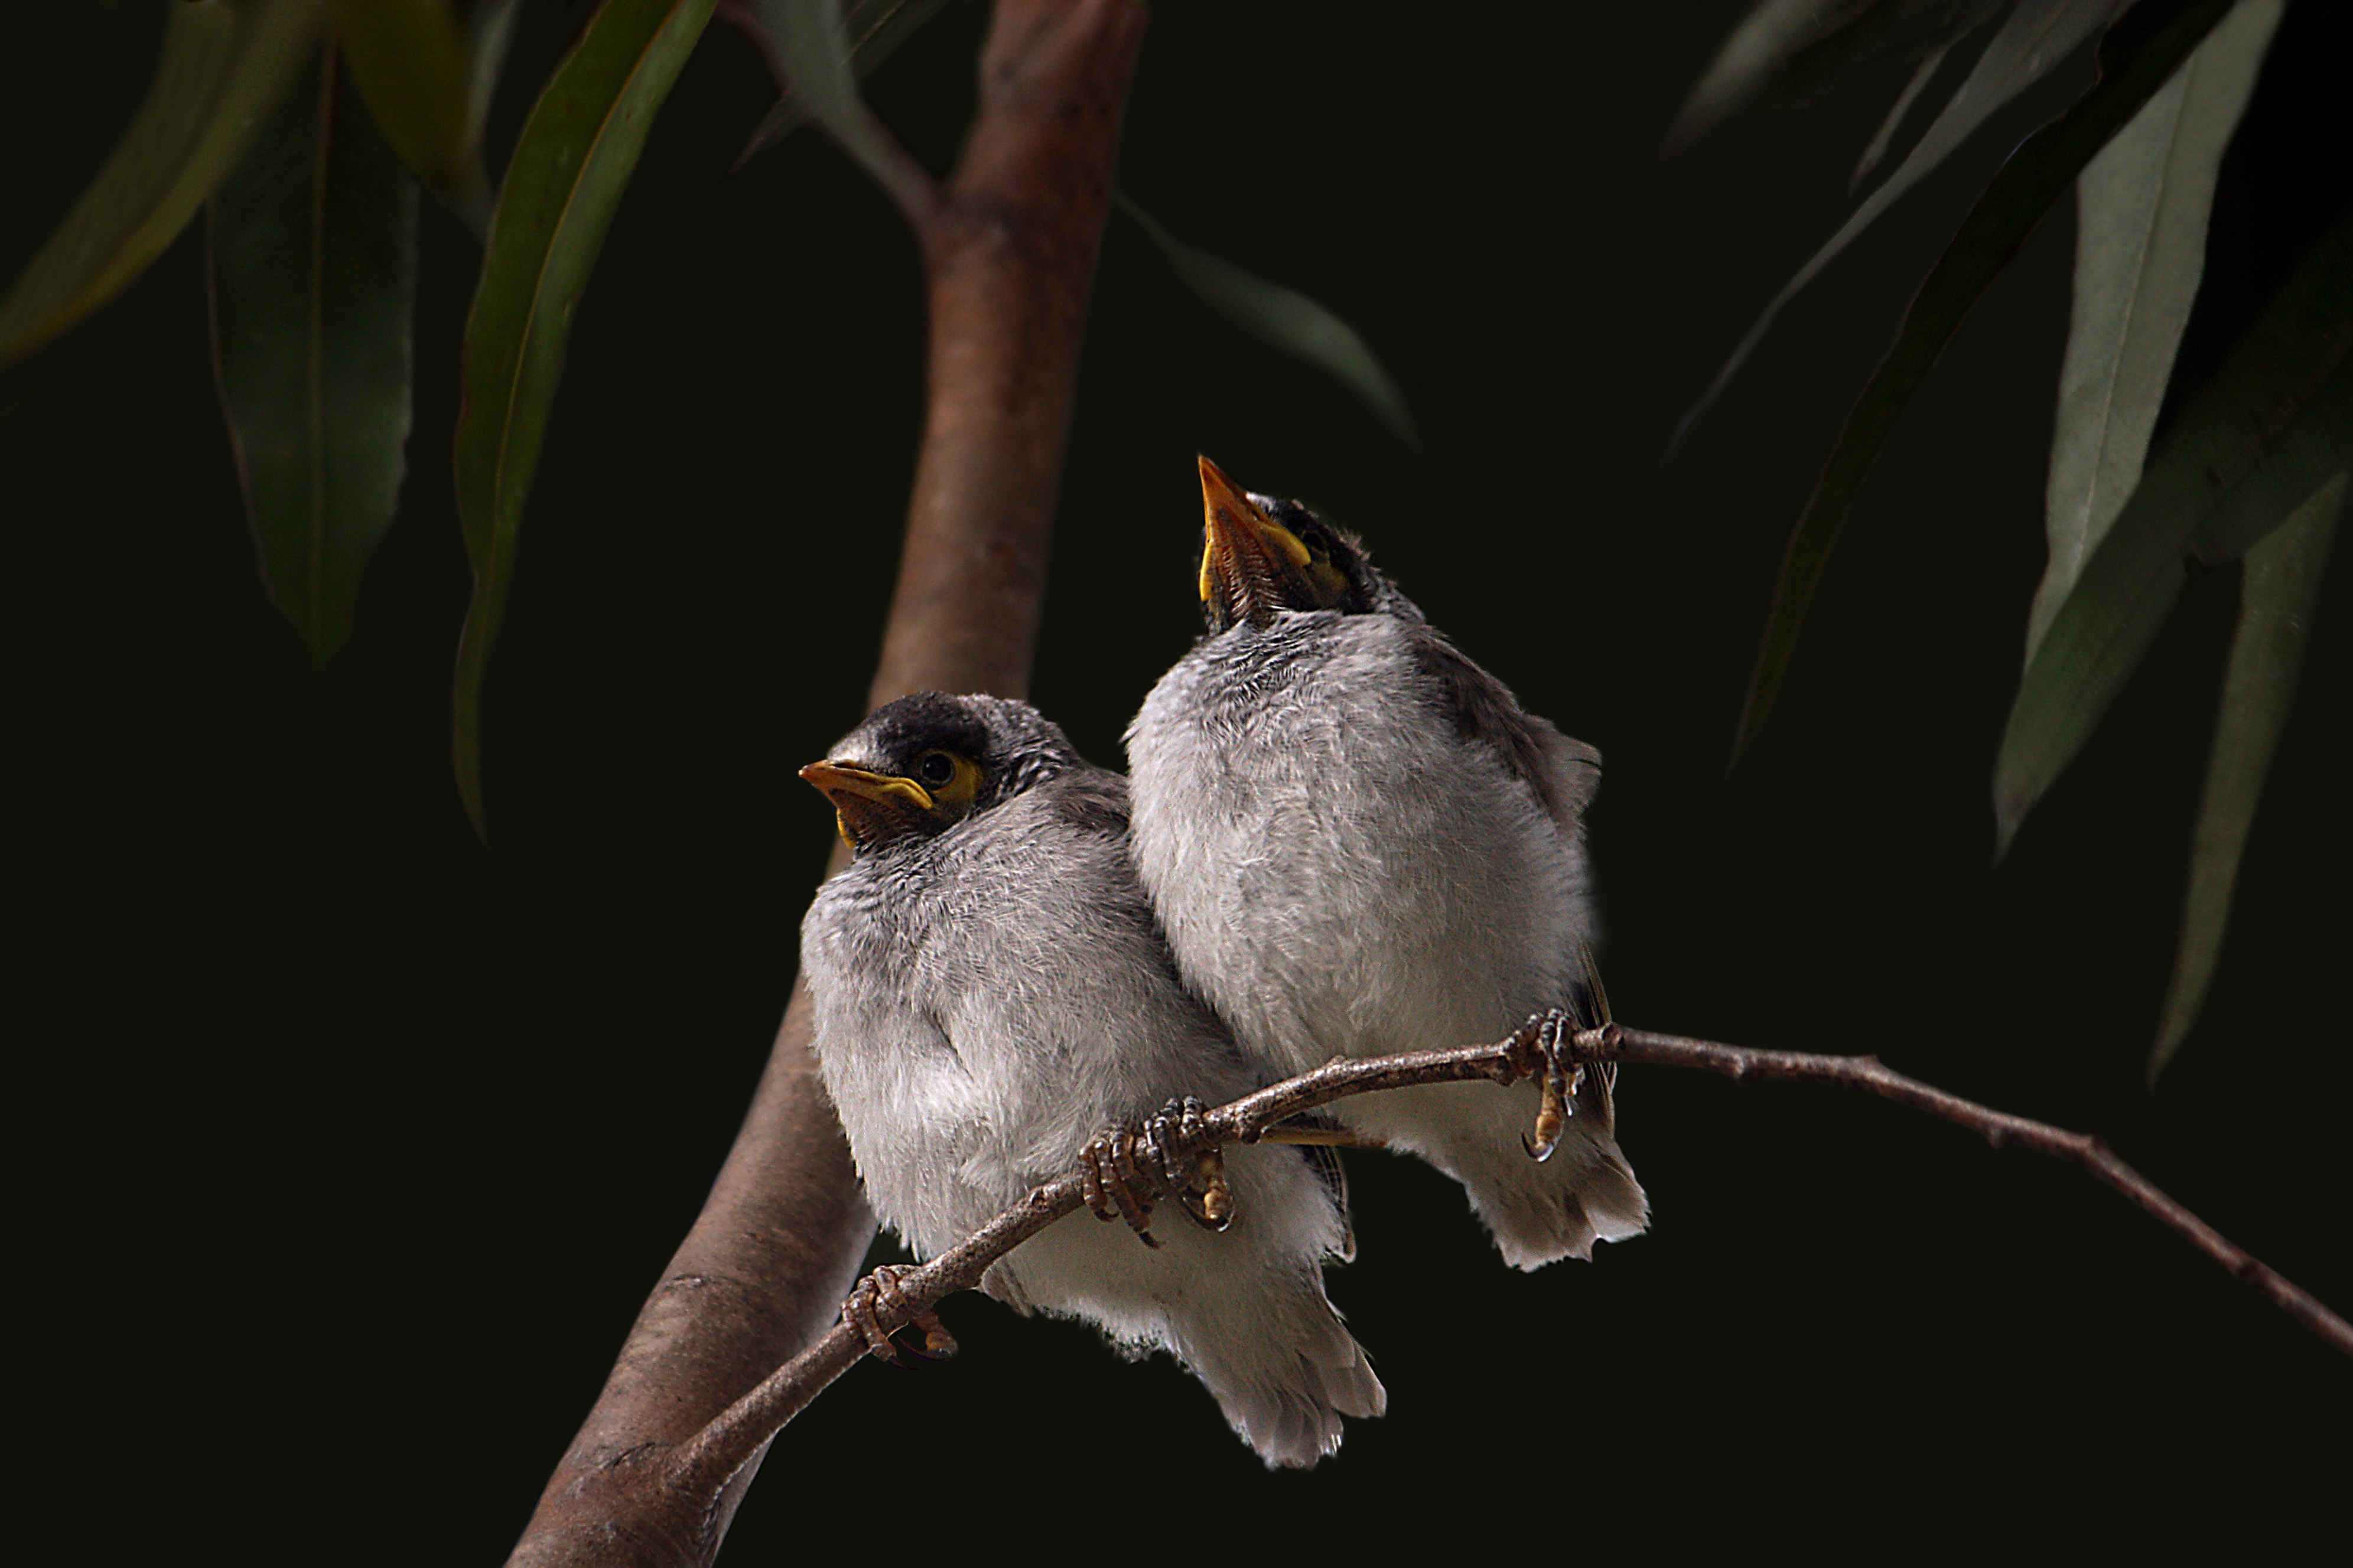
nature, branch, bird, sweet, cute, wildlife, beak, small, feather, fauna, grey, wings, little, vertebrate, sparrow, bat, adorable, babies, chick, wren, honeyeater, nestling, old world flycatcher, perching bird, noisy miner, manorina melanocephala